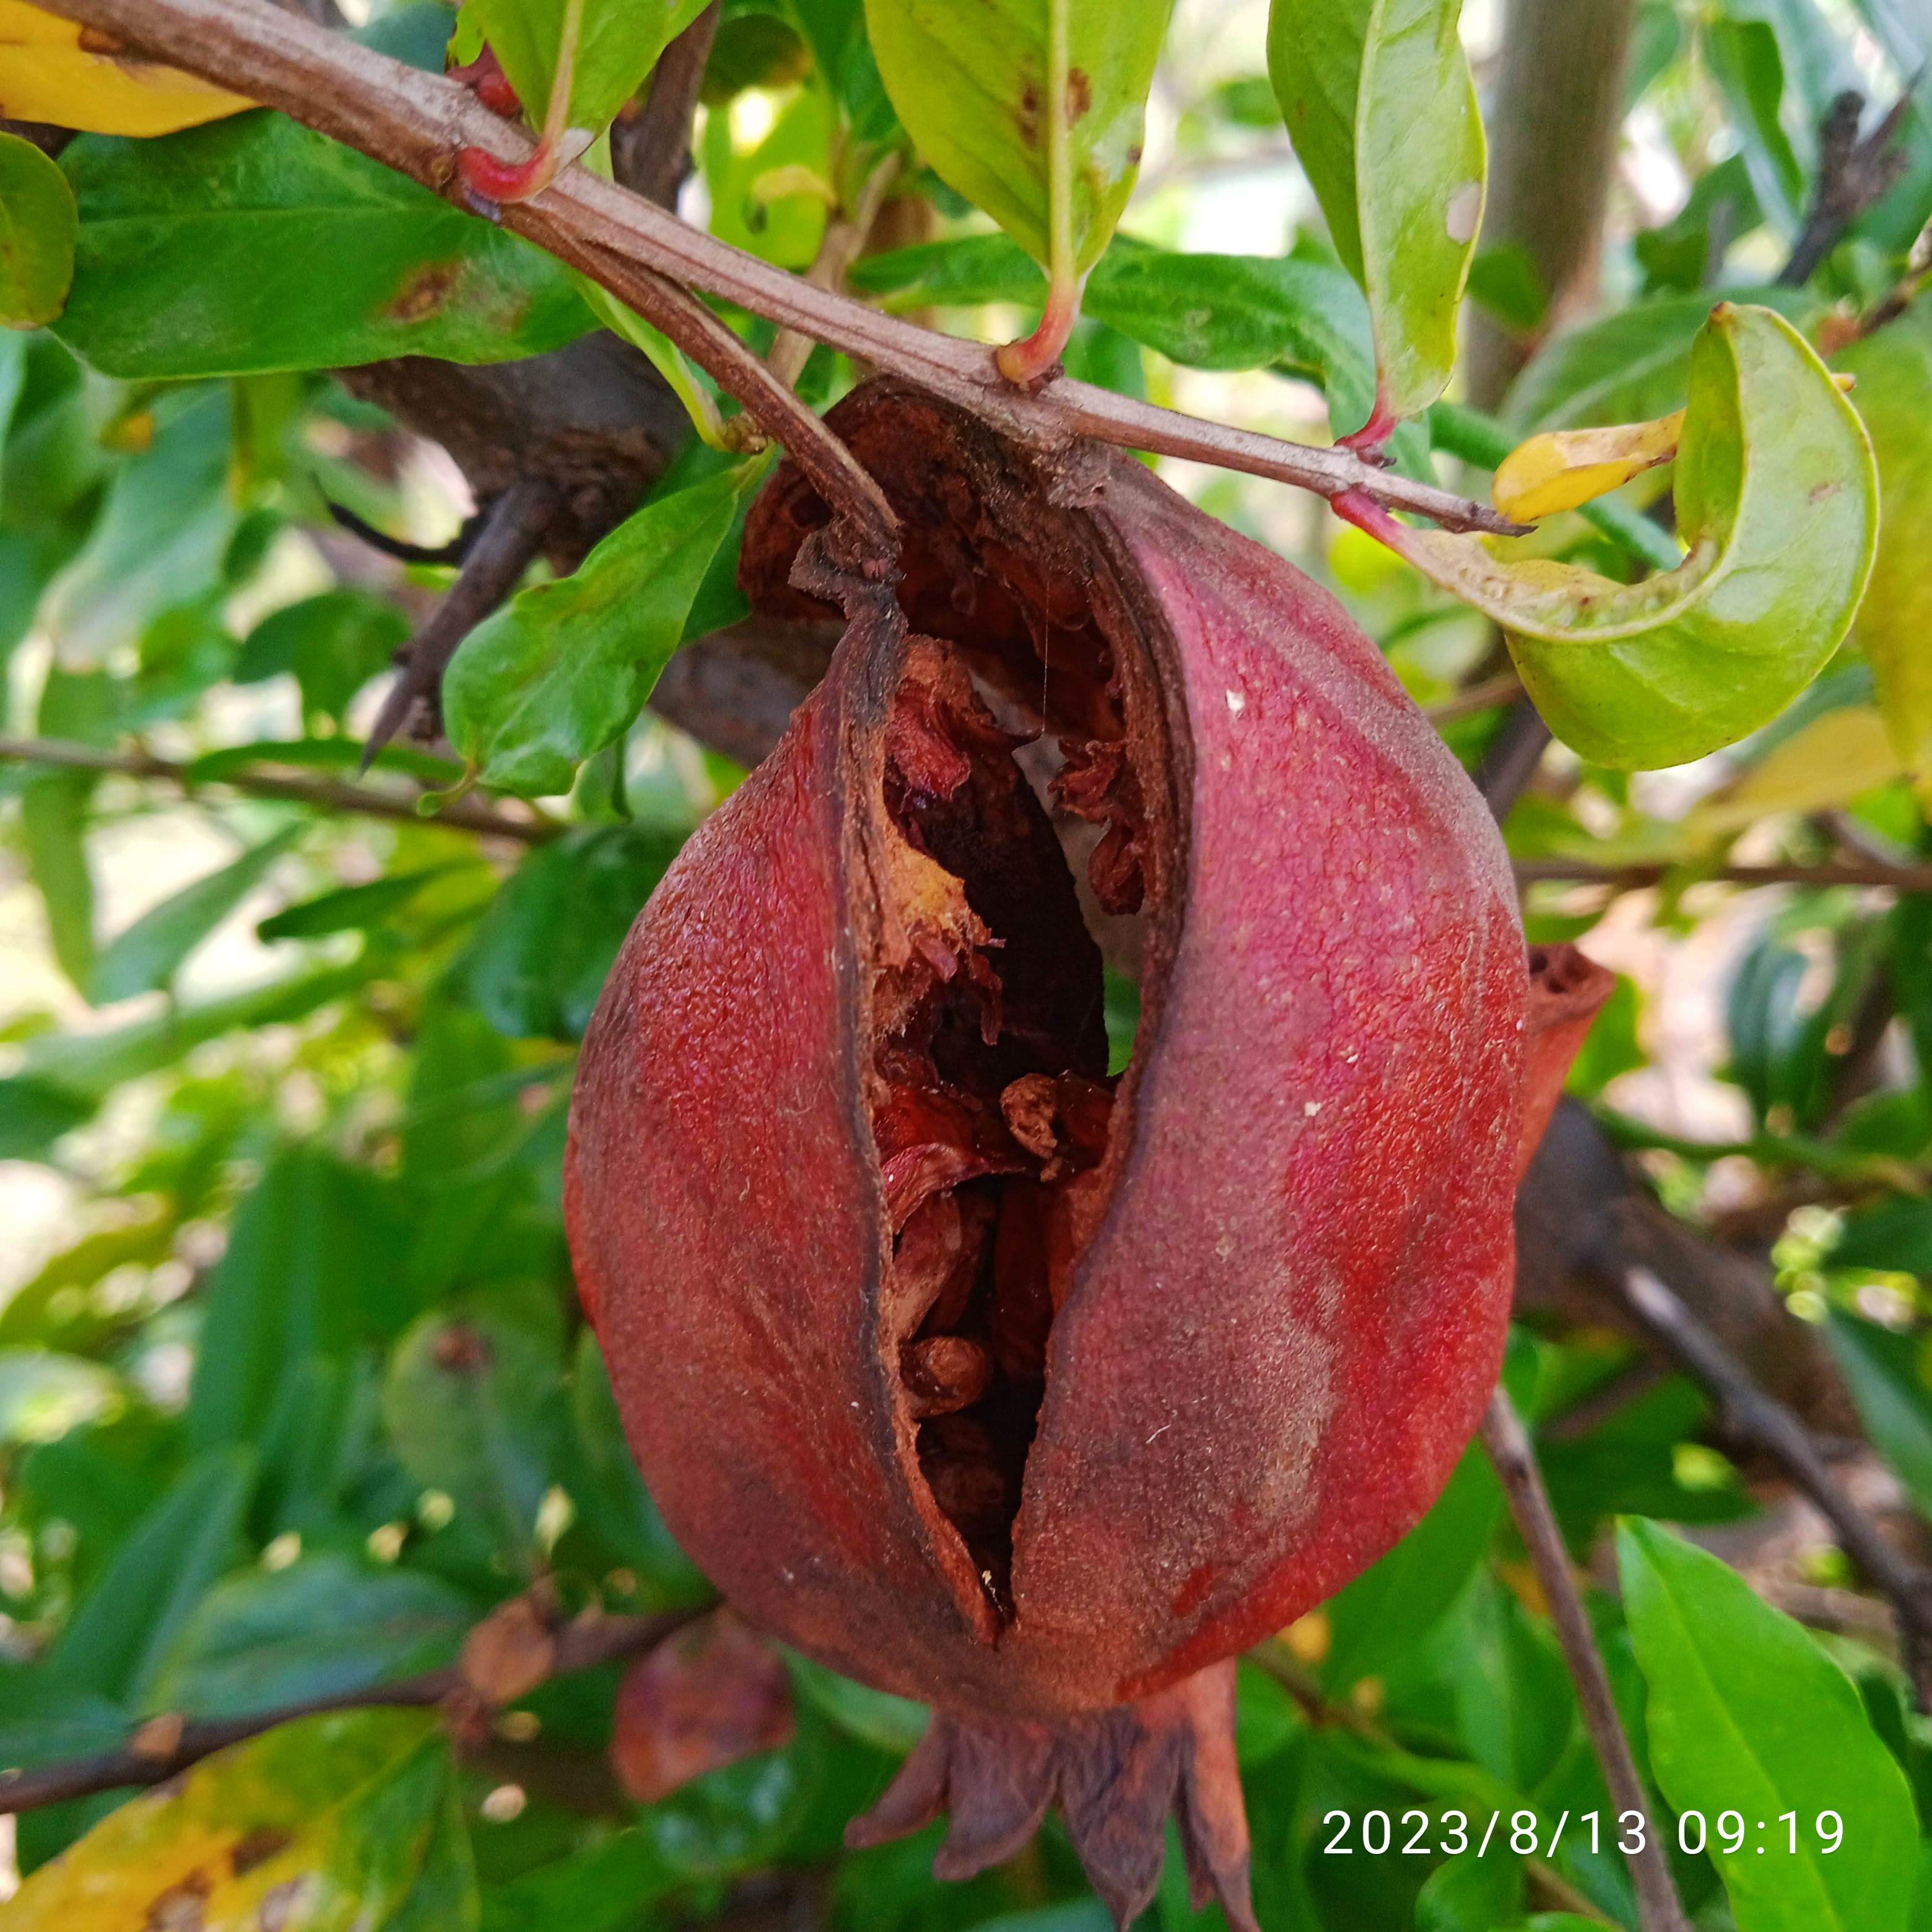
Label: Bacterial_Blight